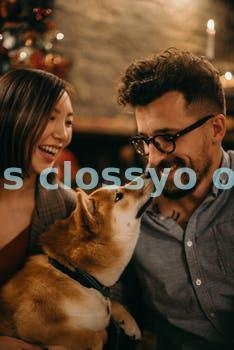
Label: Watermark